Sky position (RA, Dec in degrees): 135.171, 6.366
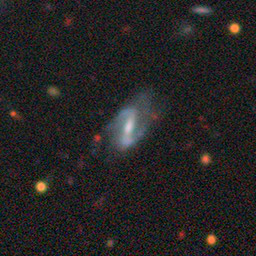
Galaxy morphology: Barred Spiral Galaxies